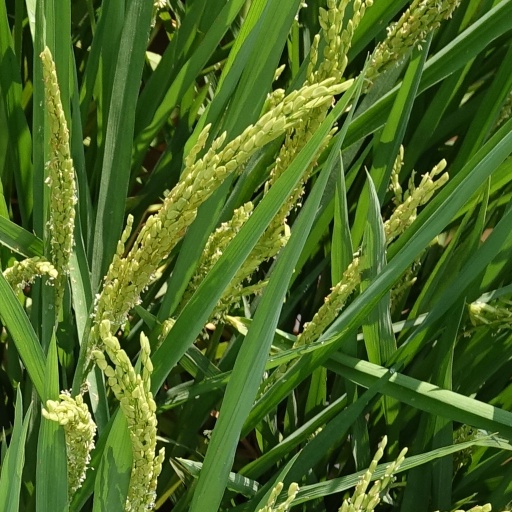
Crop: rice